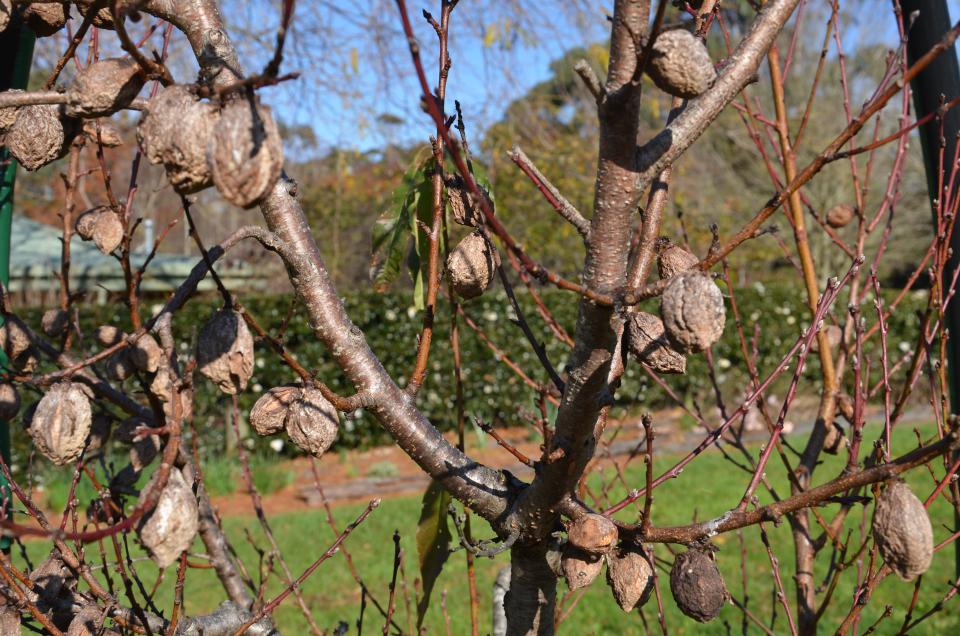
Plant: Peach
Disease: peach brown rot